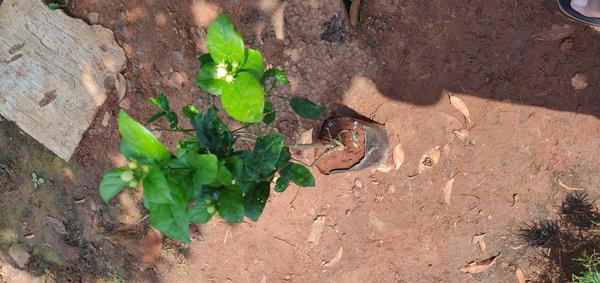
Plant: Jasmine